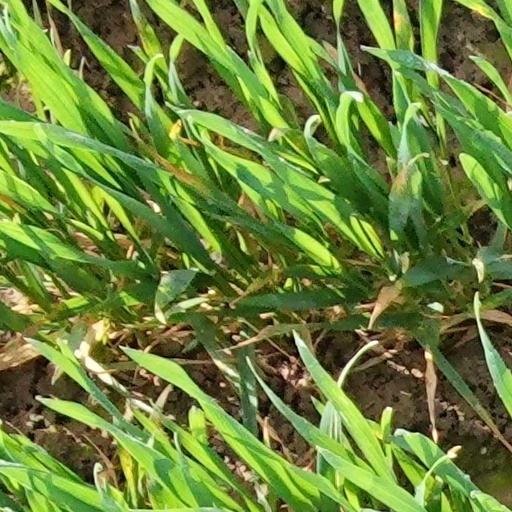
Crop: wheat